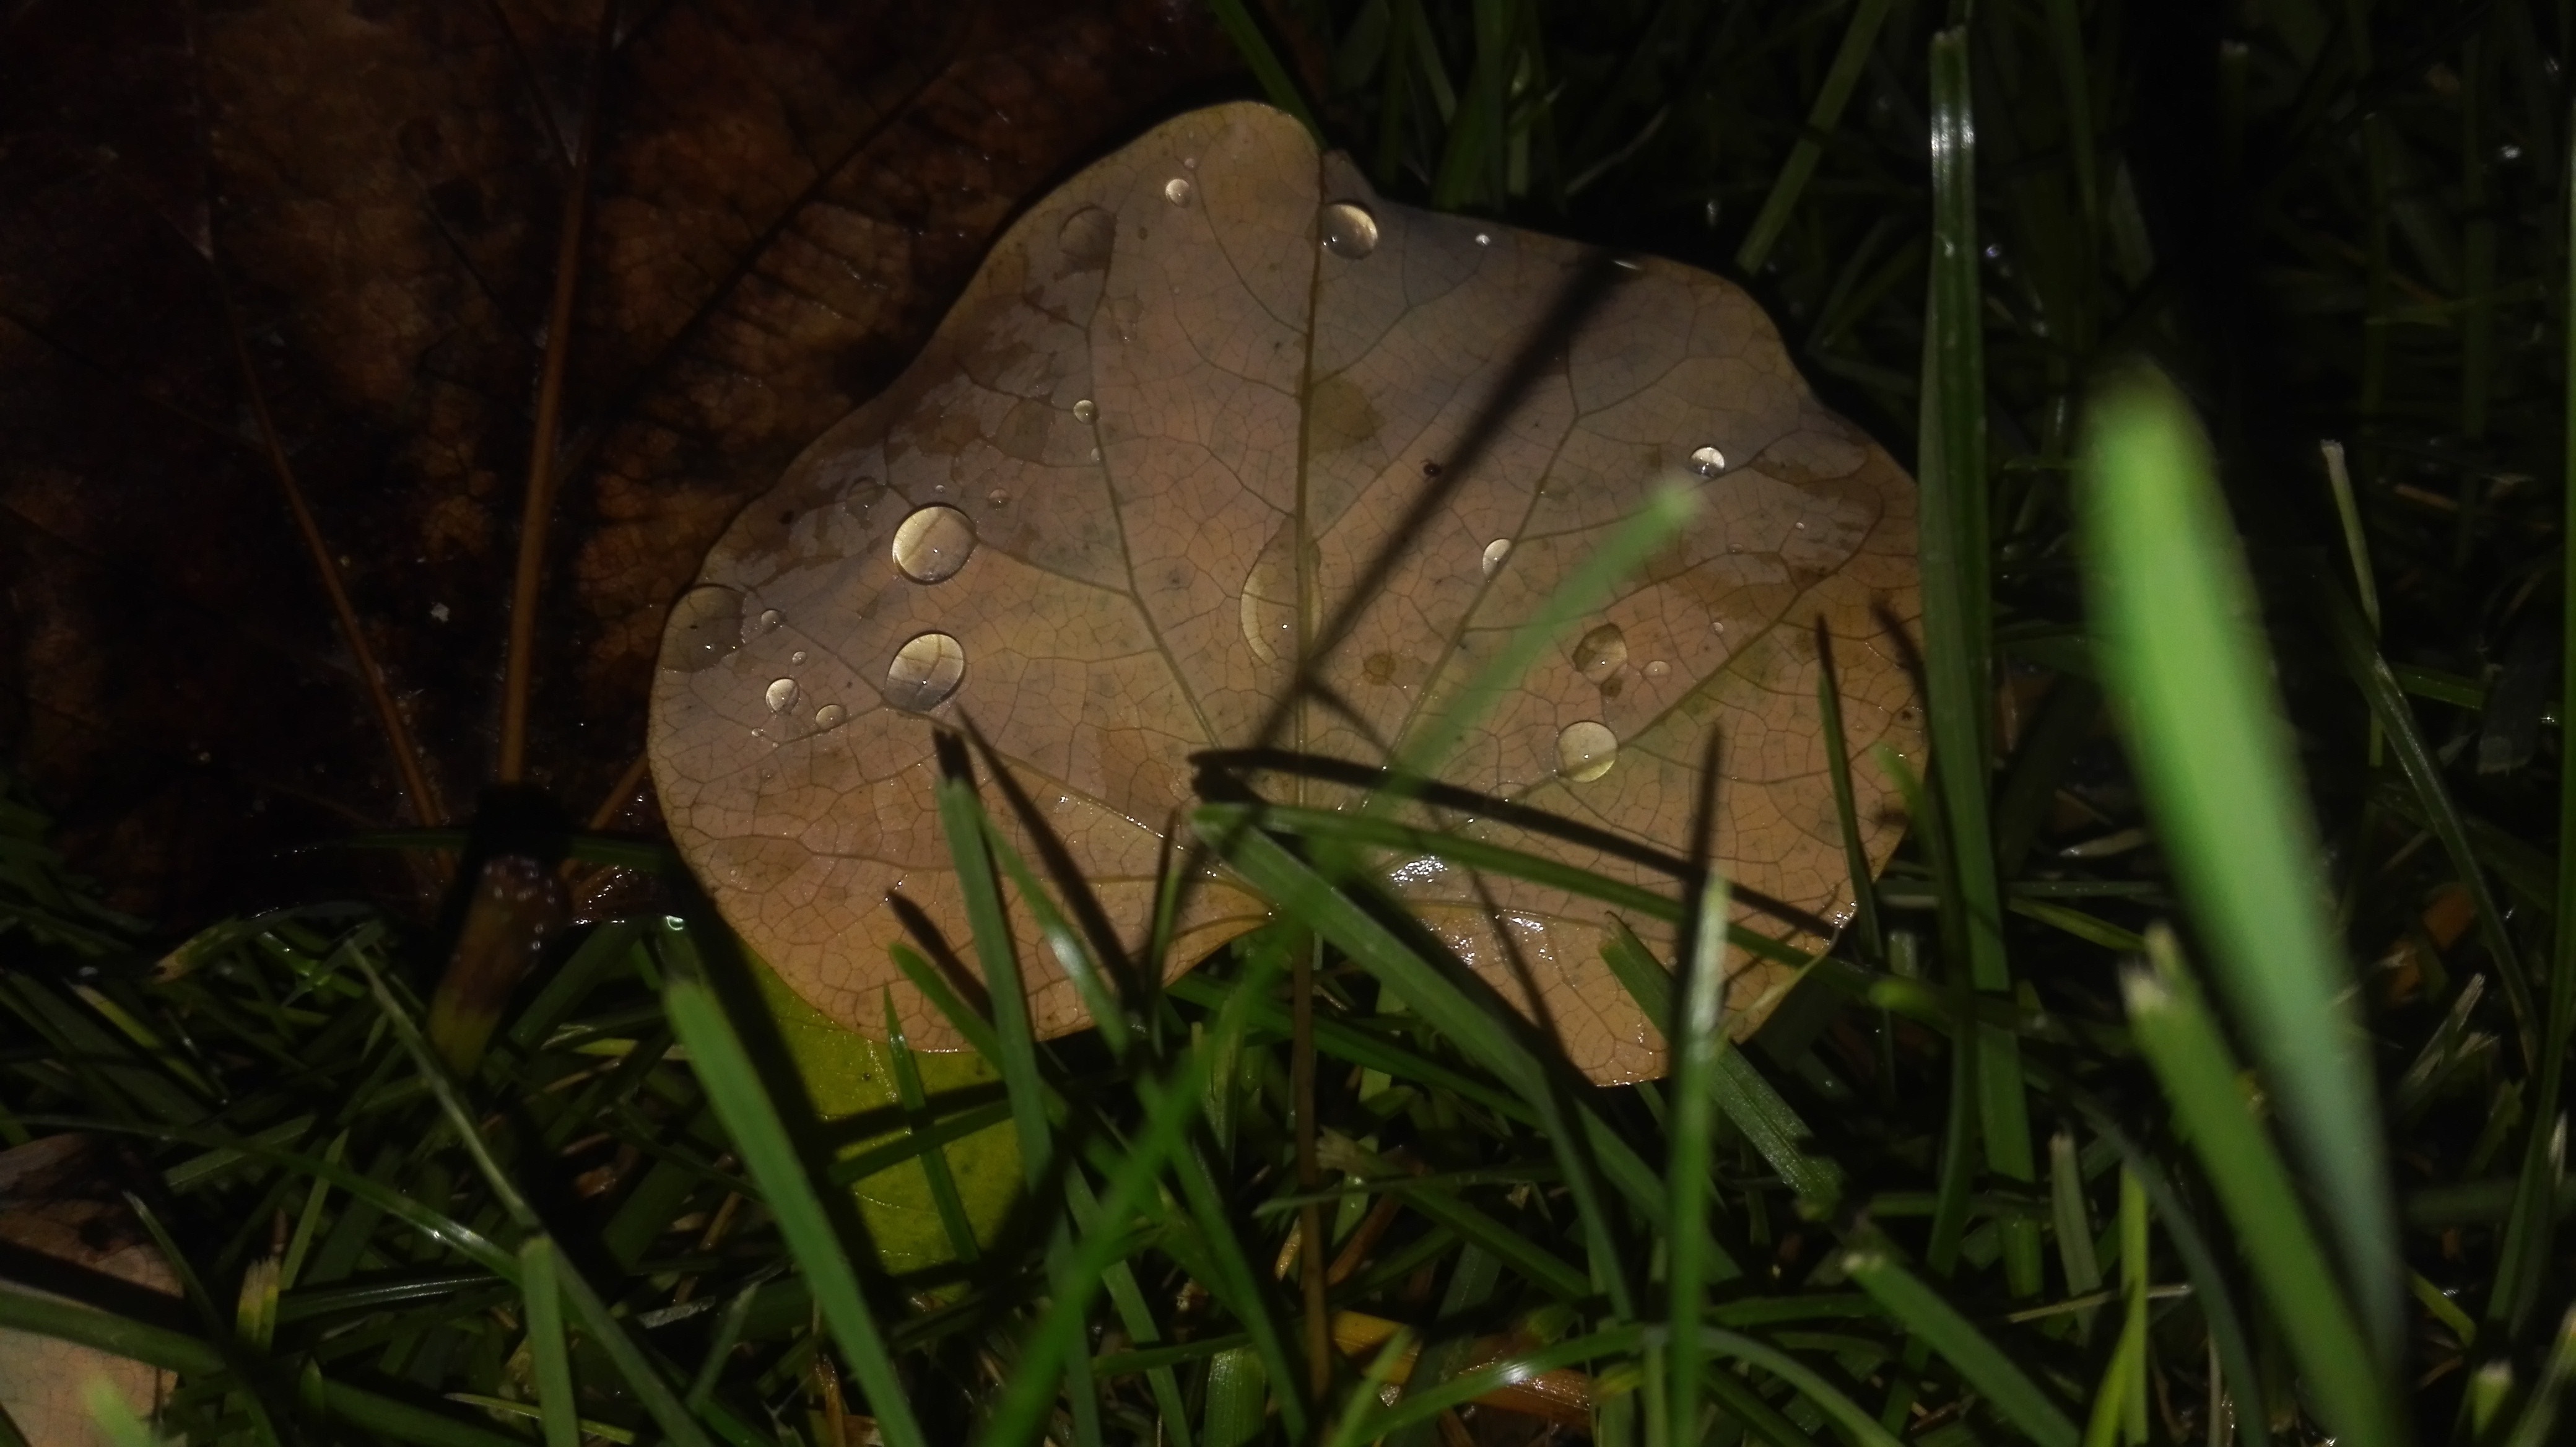
grass, leaf, wildlife, green, jungle, insect, frog, amphibian, fauna, aquarium, macro photography